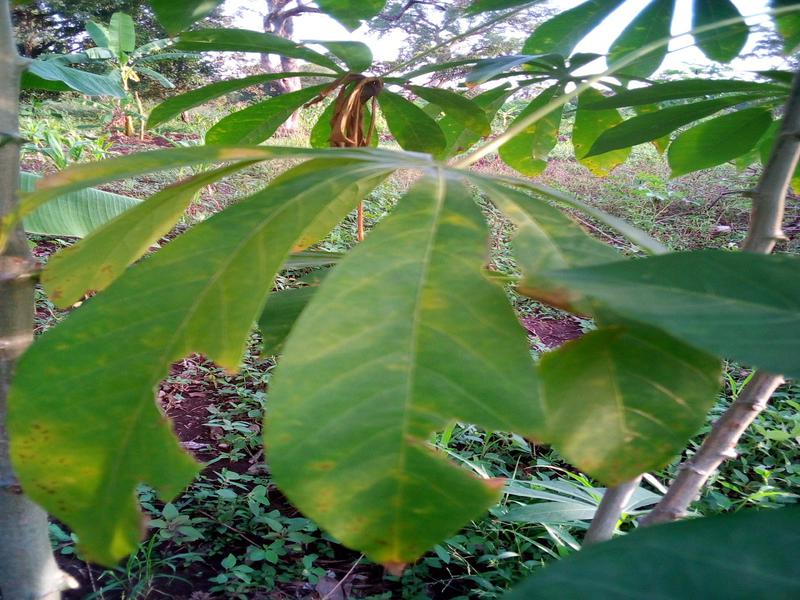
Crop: cassava
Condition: healthy